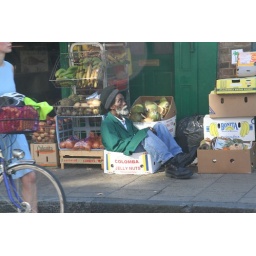
Spirit, sitting in a box outside his Nutritious Food Galley